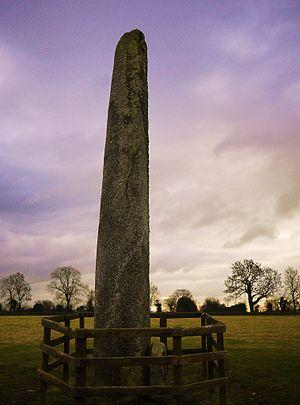
Un menhir est une pierre dressée, plantée verticalement. Il constitue l'une des formes caractéristiques du mégalithisme.